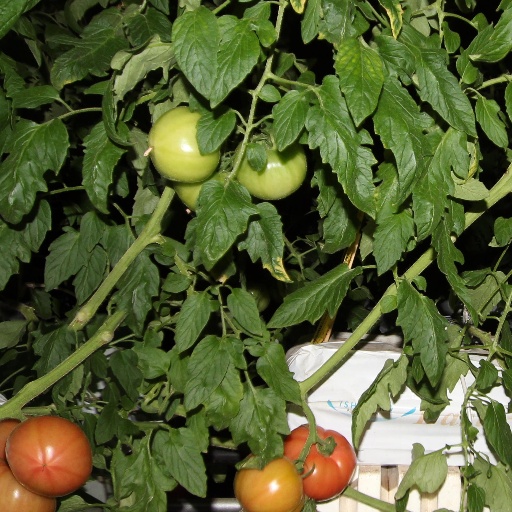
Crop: tomato